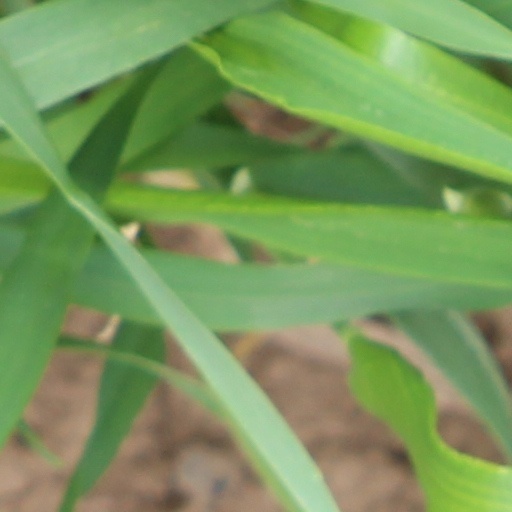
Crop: wheat